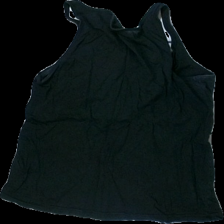
View: back
Type: Tank top
Category: Ladies
Brand: Lindex
Colors: Black
Material: 100% cotton
Cut: Regular, C-collar
Size: XXS
Season: All
Price range: <50
Recommended usage: Export
Comment: Washed out